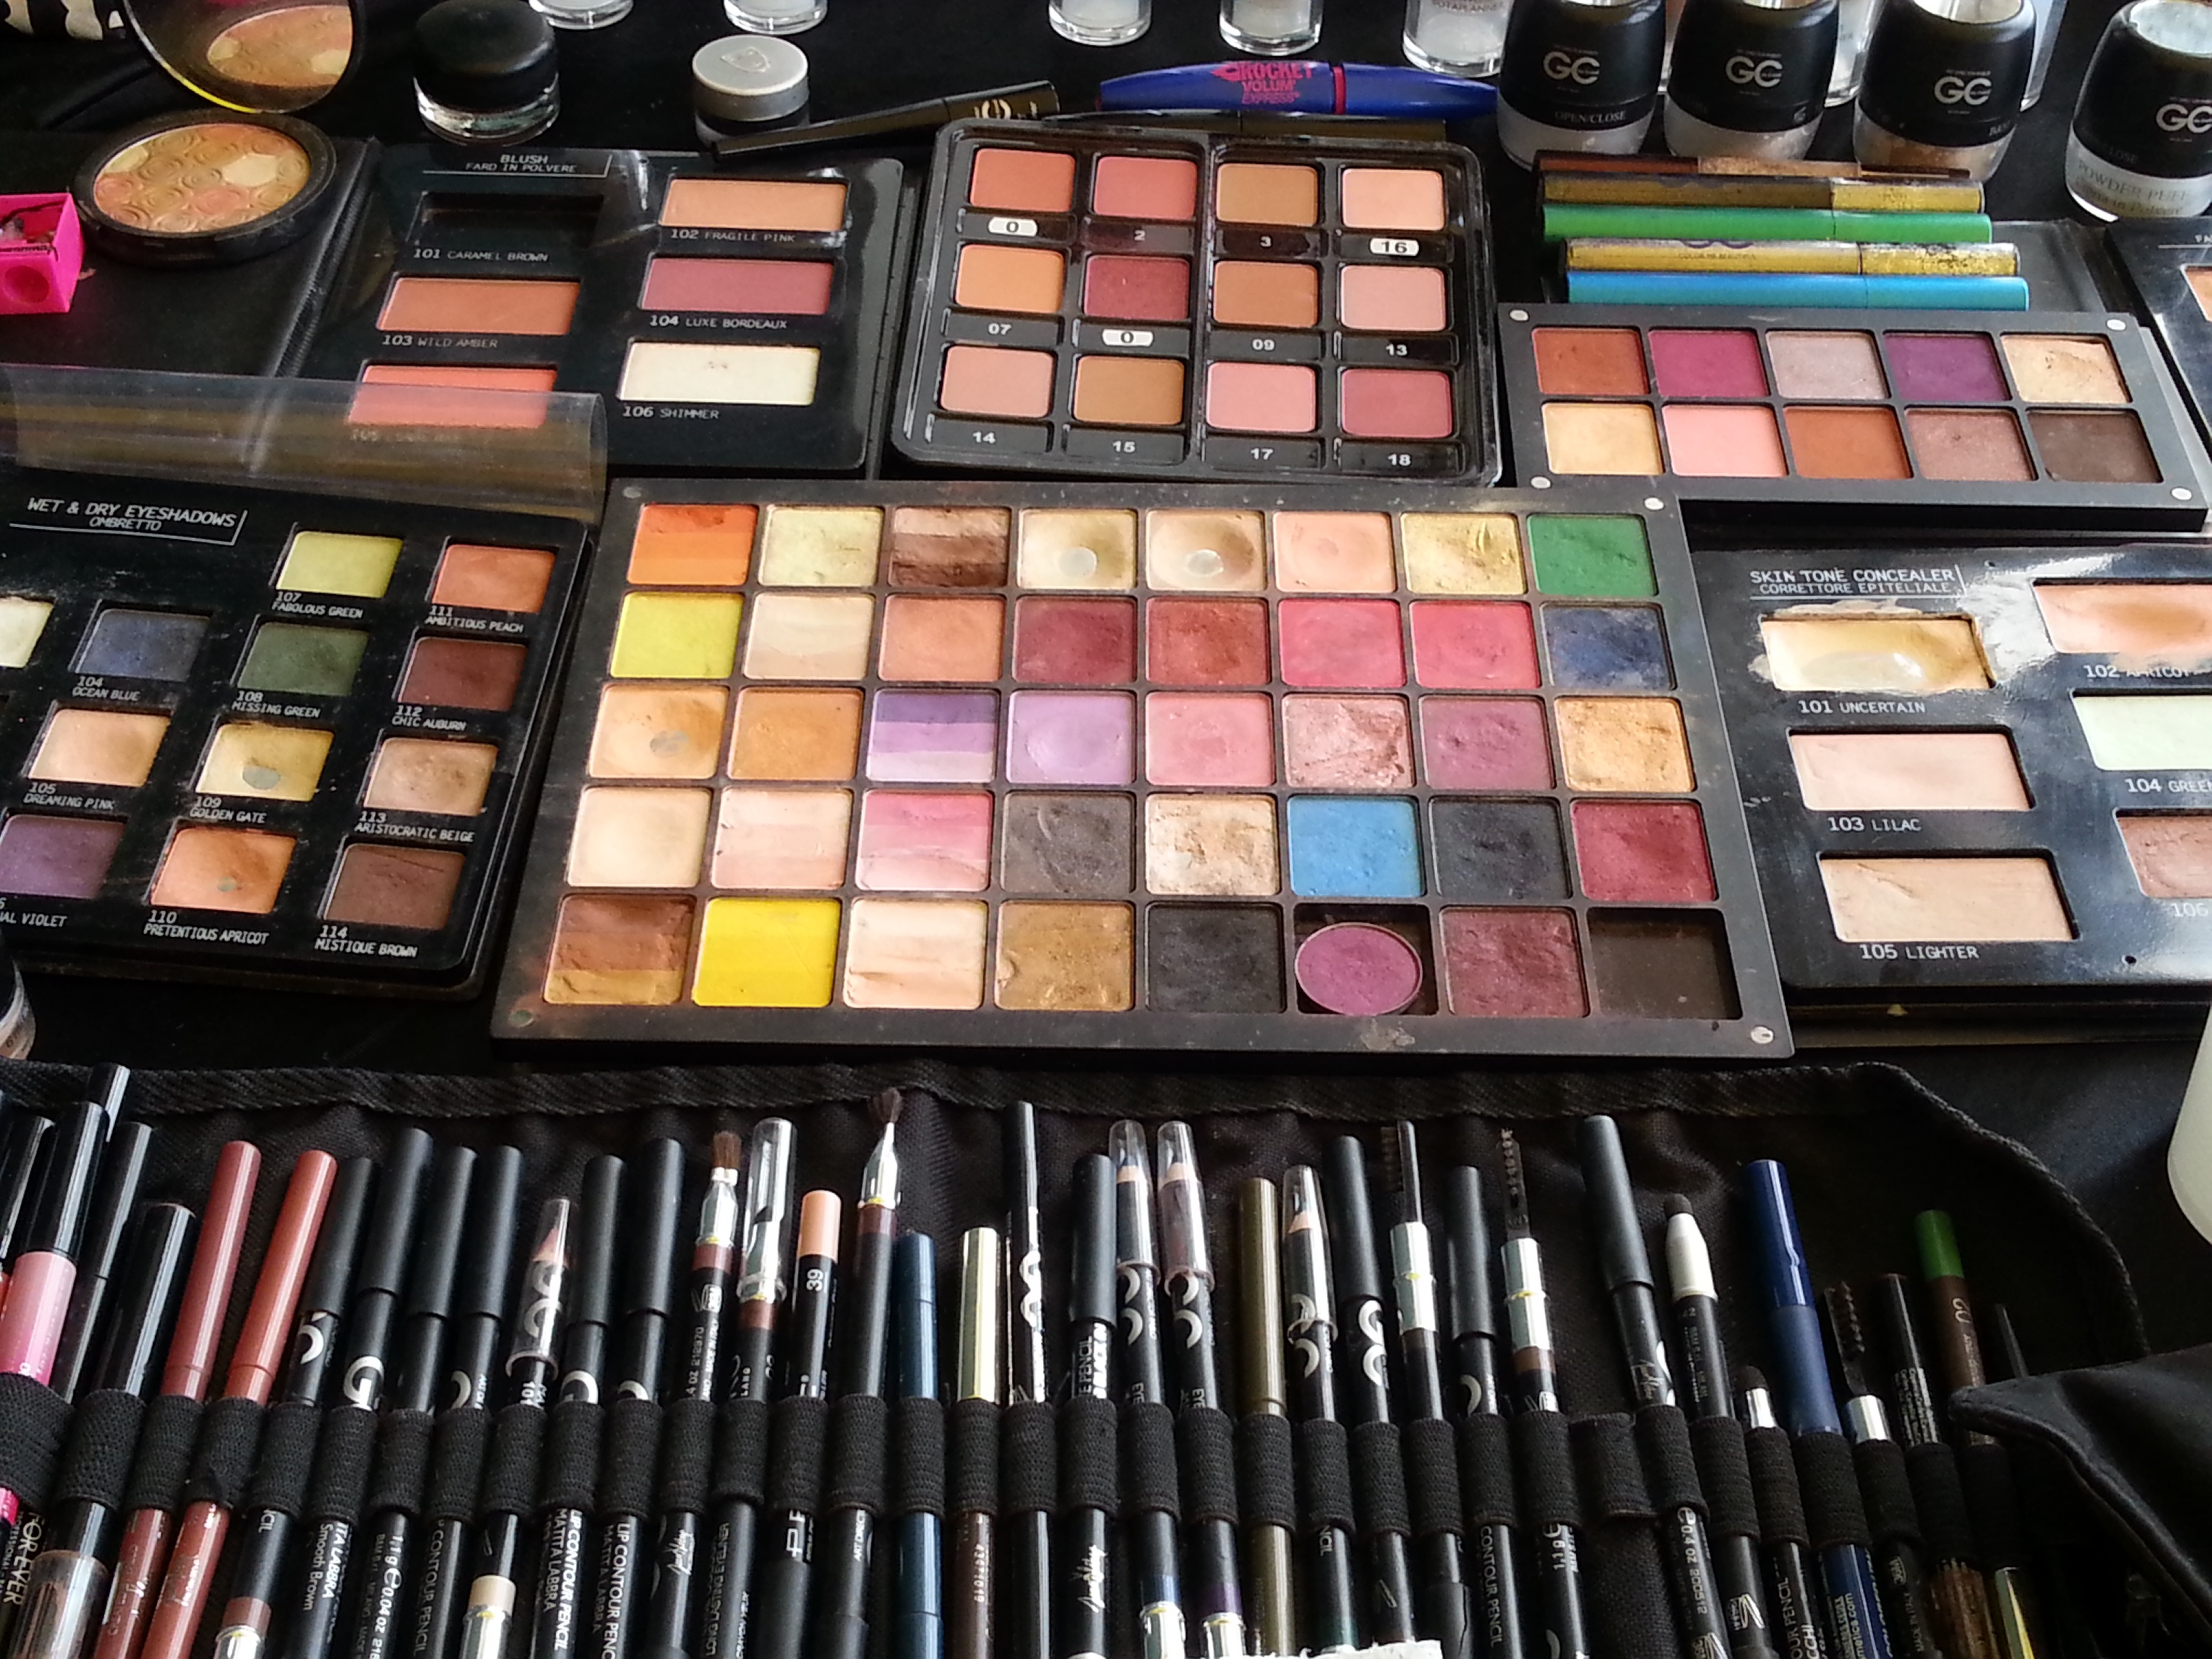
color, make up, human body, eye, beauty, organ, cosmetics, eye shadow, souped up